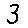
Label: 3